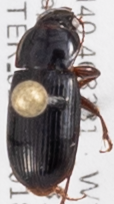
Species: Harpalus desertus
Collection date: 2018-05-03
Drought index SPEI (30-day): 1.23
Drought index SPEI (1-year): -0.482
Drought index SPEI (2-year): -0.3